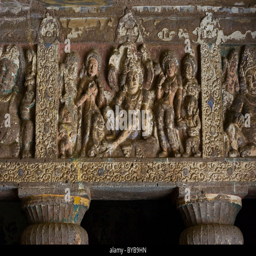
carvings inside one of person